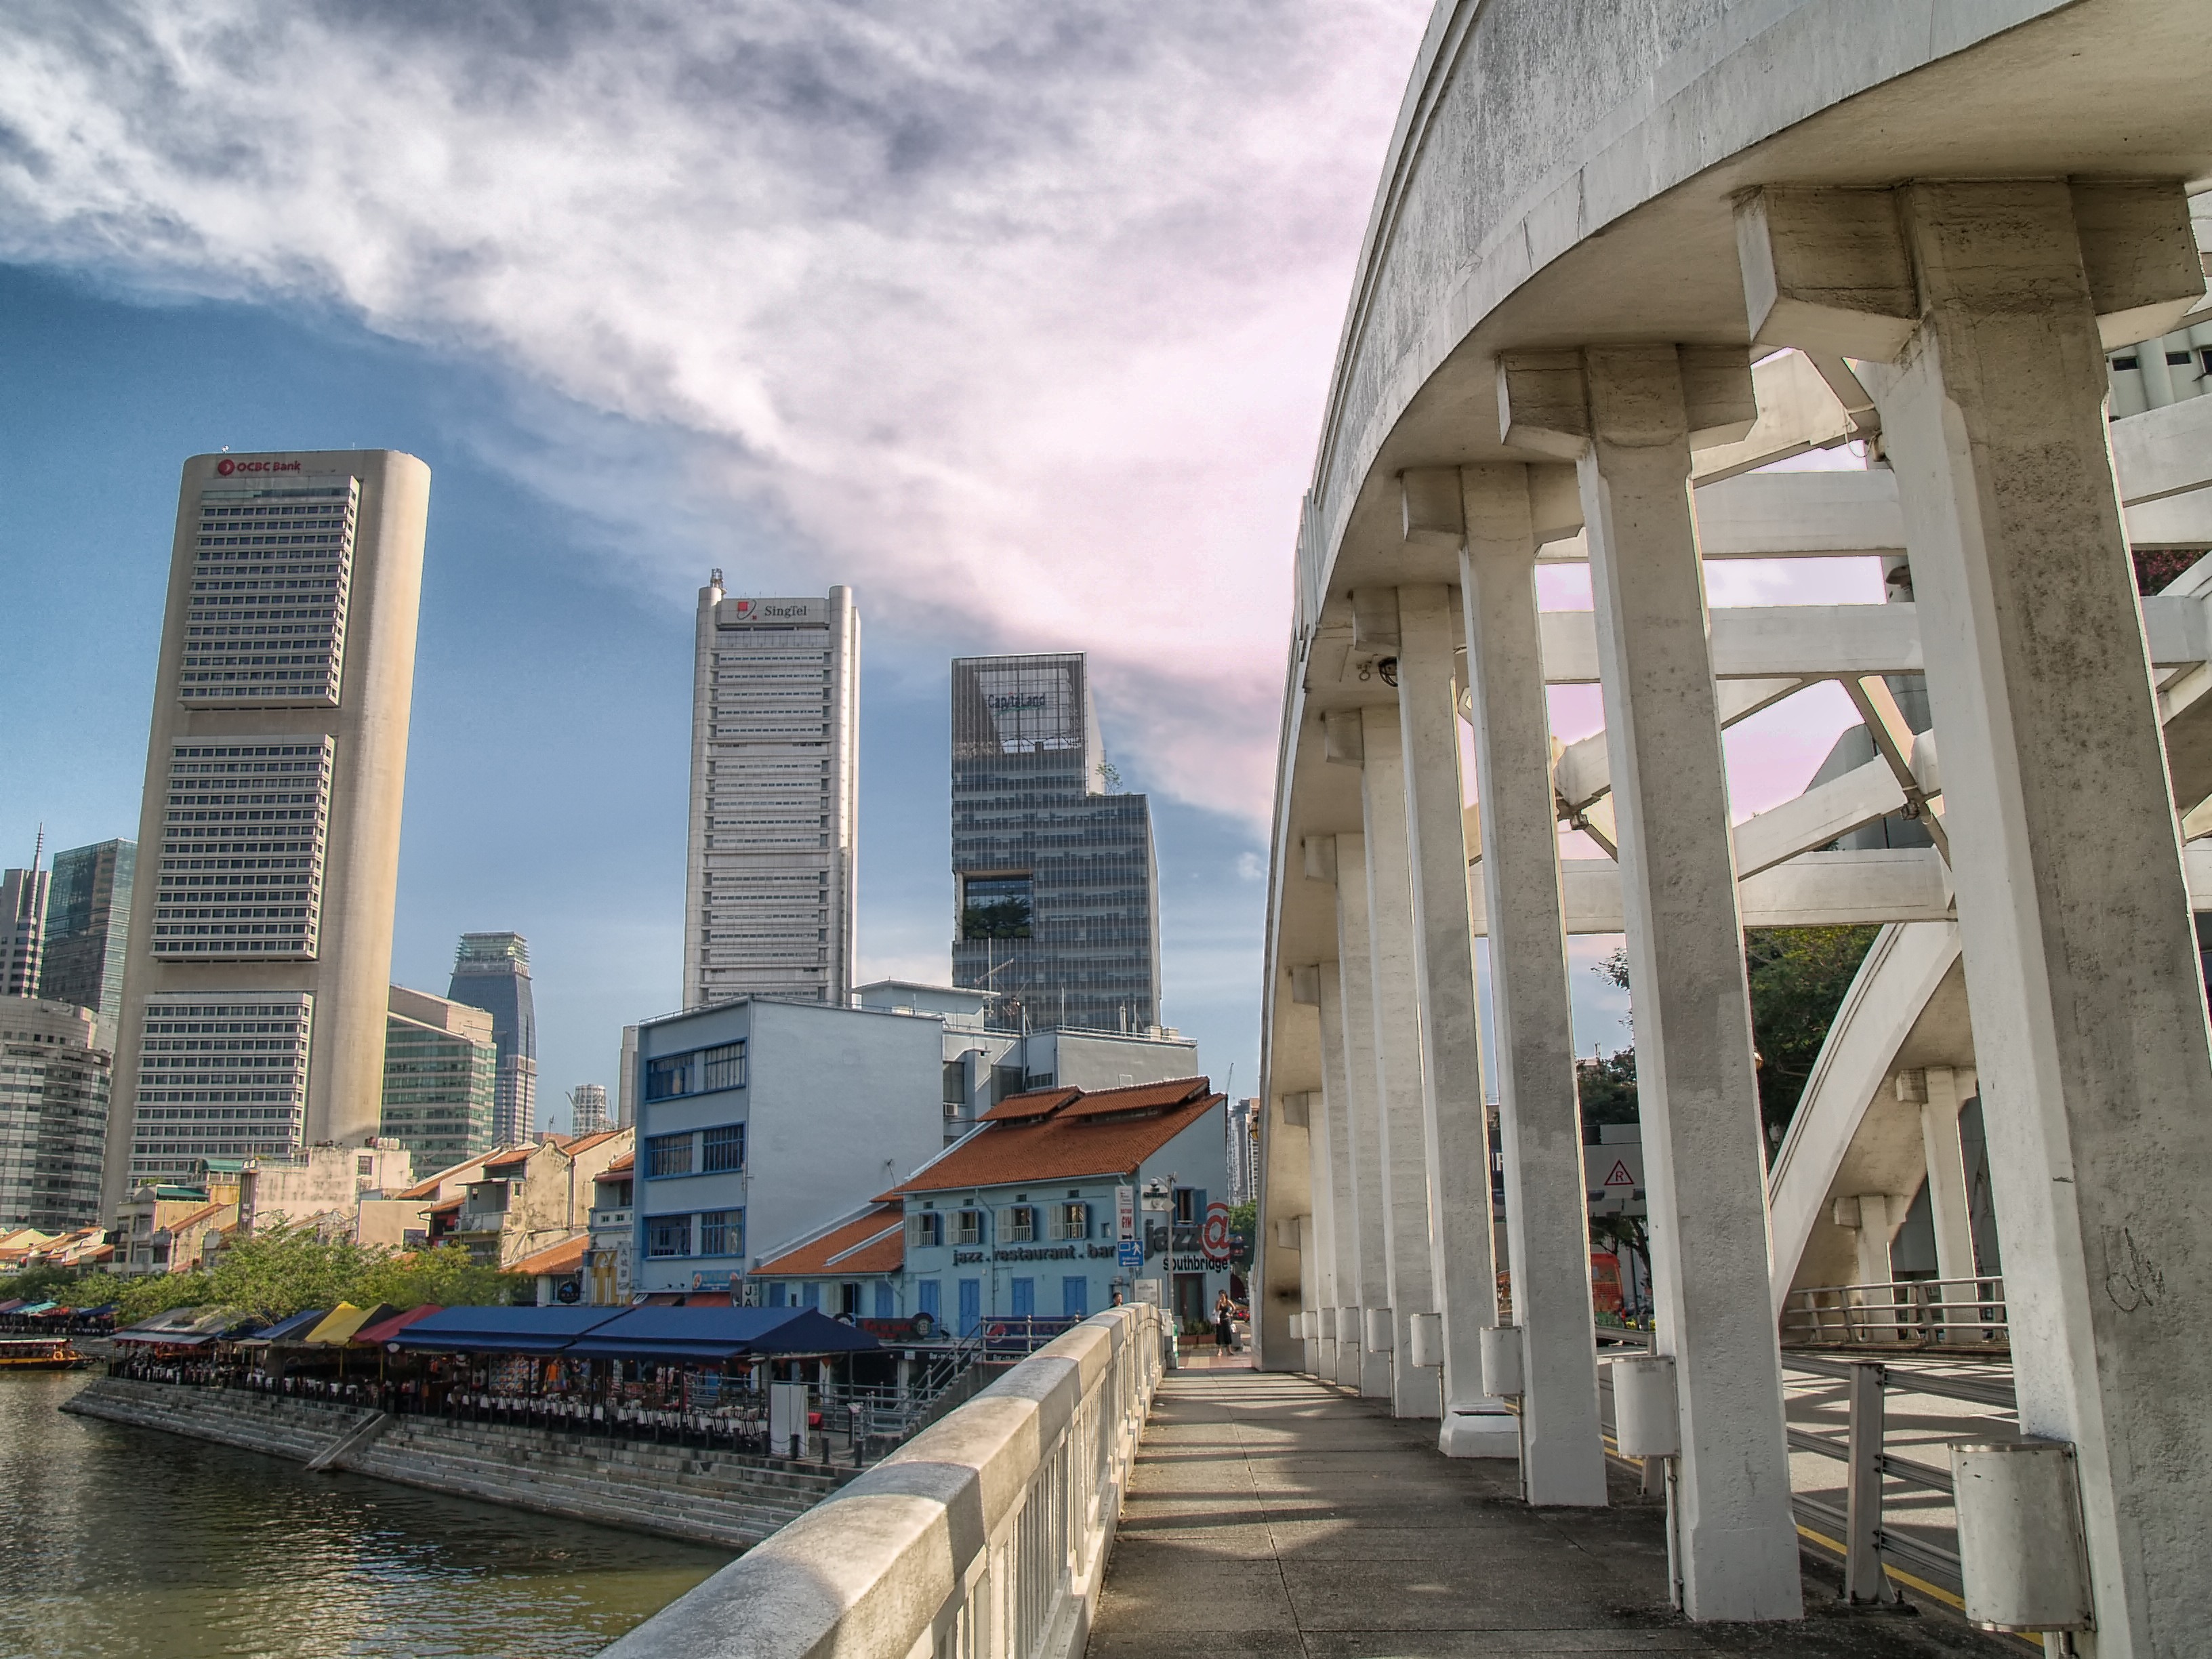
water, architecture, sky, bridge, skyline, city, skyscraper, urban, river, canal, cityscape, downtown, transport, tower, landmark, facade, tourism, tower block, public transport, clouds, buildings, singapore, cities, urban area, human settlement, metropolitan area